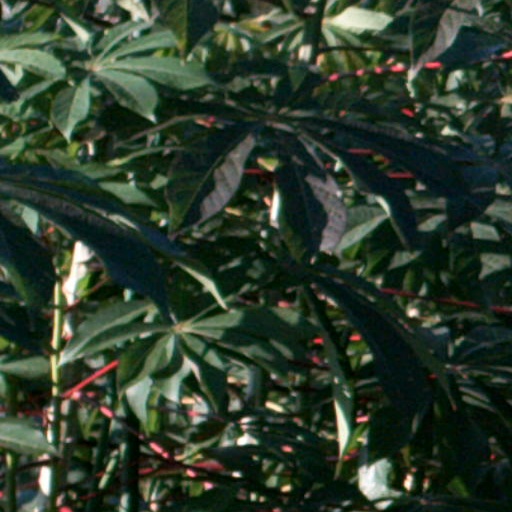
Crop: cassava